Fredrik Jensen (soldier)

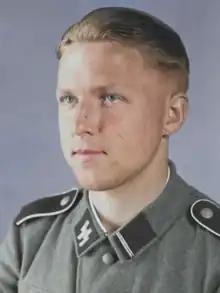
Fredrik Jensen

Fredrik Jensen (25 March 1921 – 31 July 2011) was a decorated Norwegian soldier in the German Waffen SS during World War II.